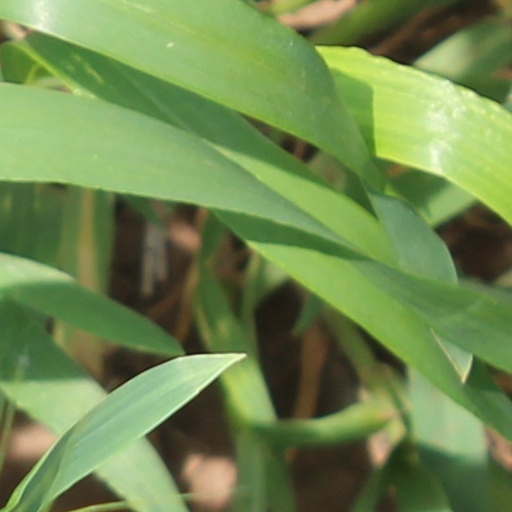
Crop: wheat